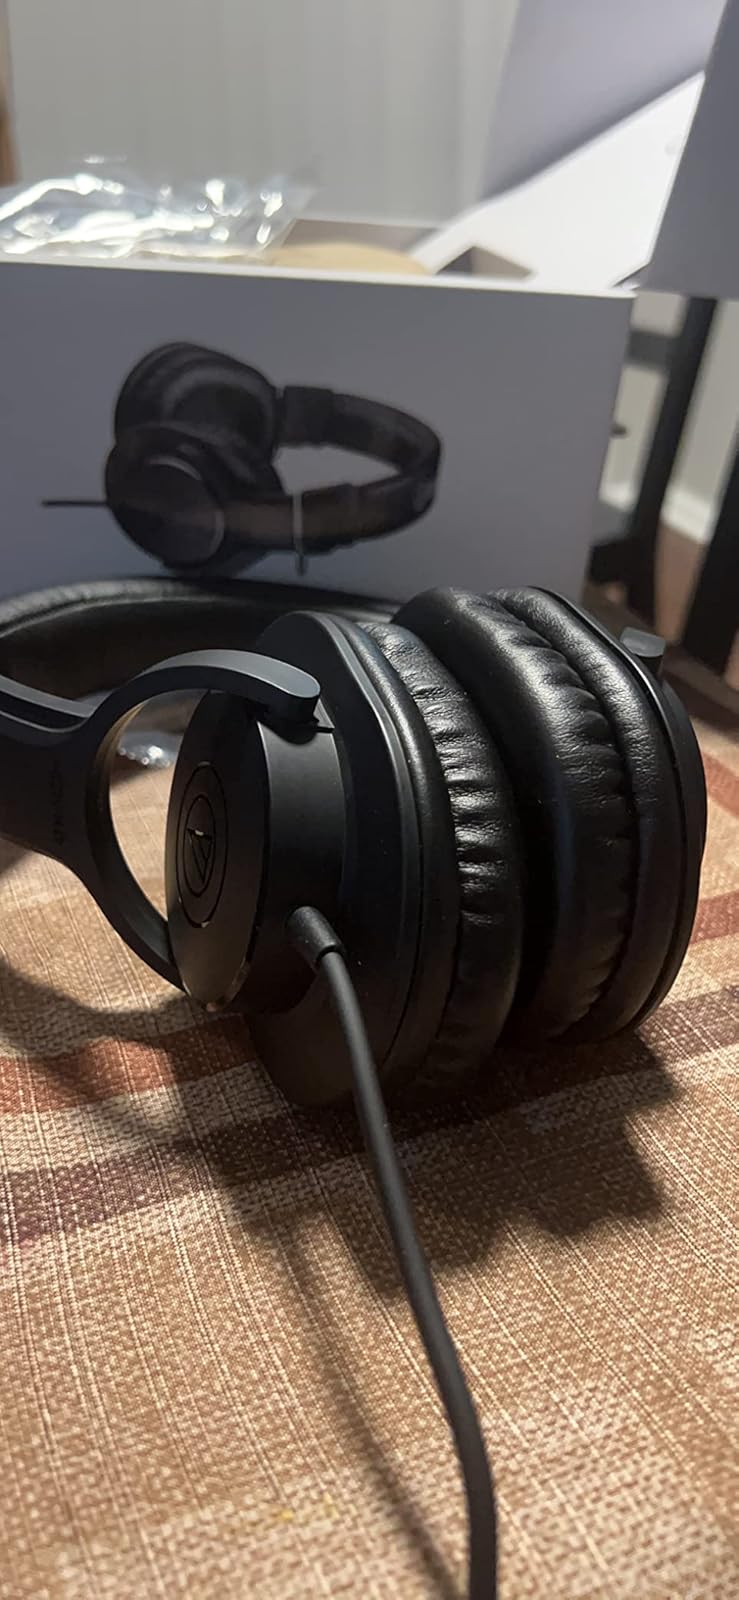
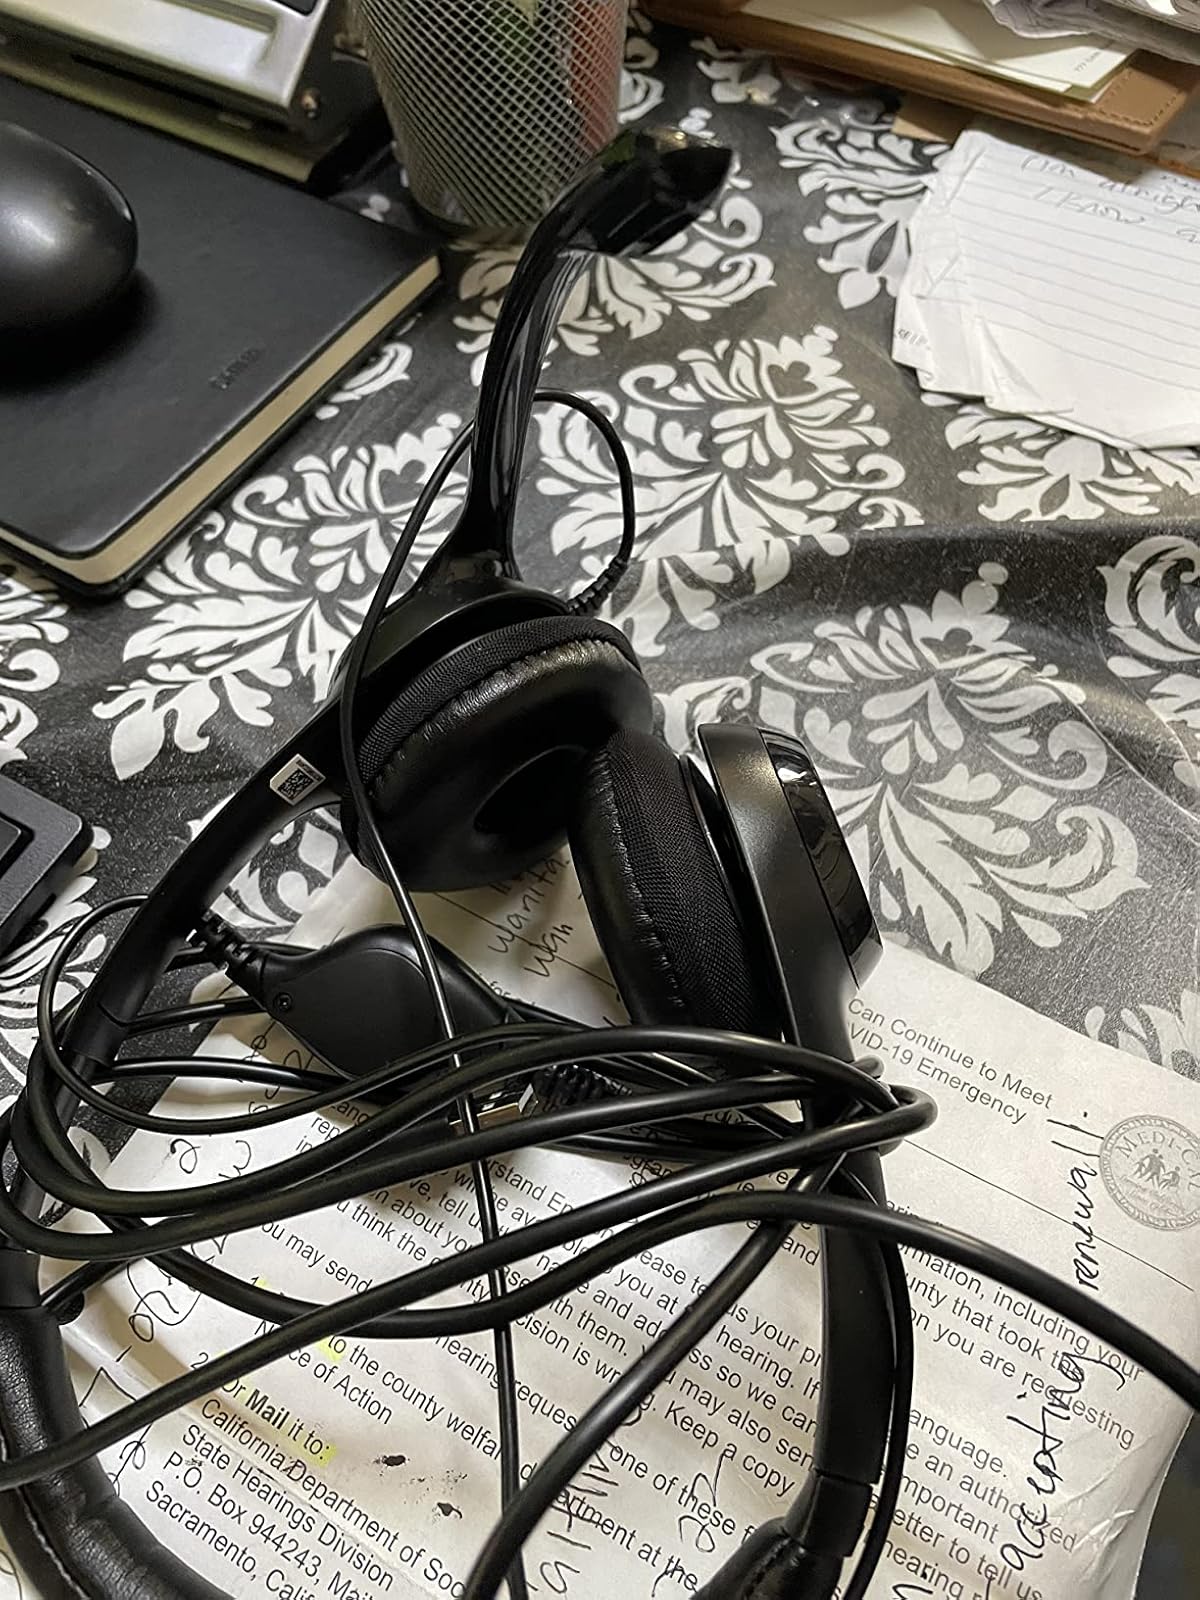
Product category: headphones
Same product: no